Rosie White

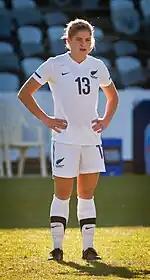
White playing for New Zealand in 2011

In July 2015, White signed for English FA WSL champions Liverpool Ladies. Liverpool manager Matt Beard expected White to increase the team's attacking options. In 2015 Liverpool slumped to a seventh-place finish, but White was handed a new contract in November 2015.